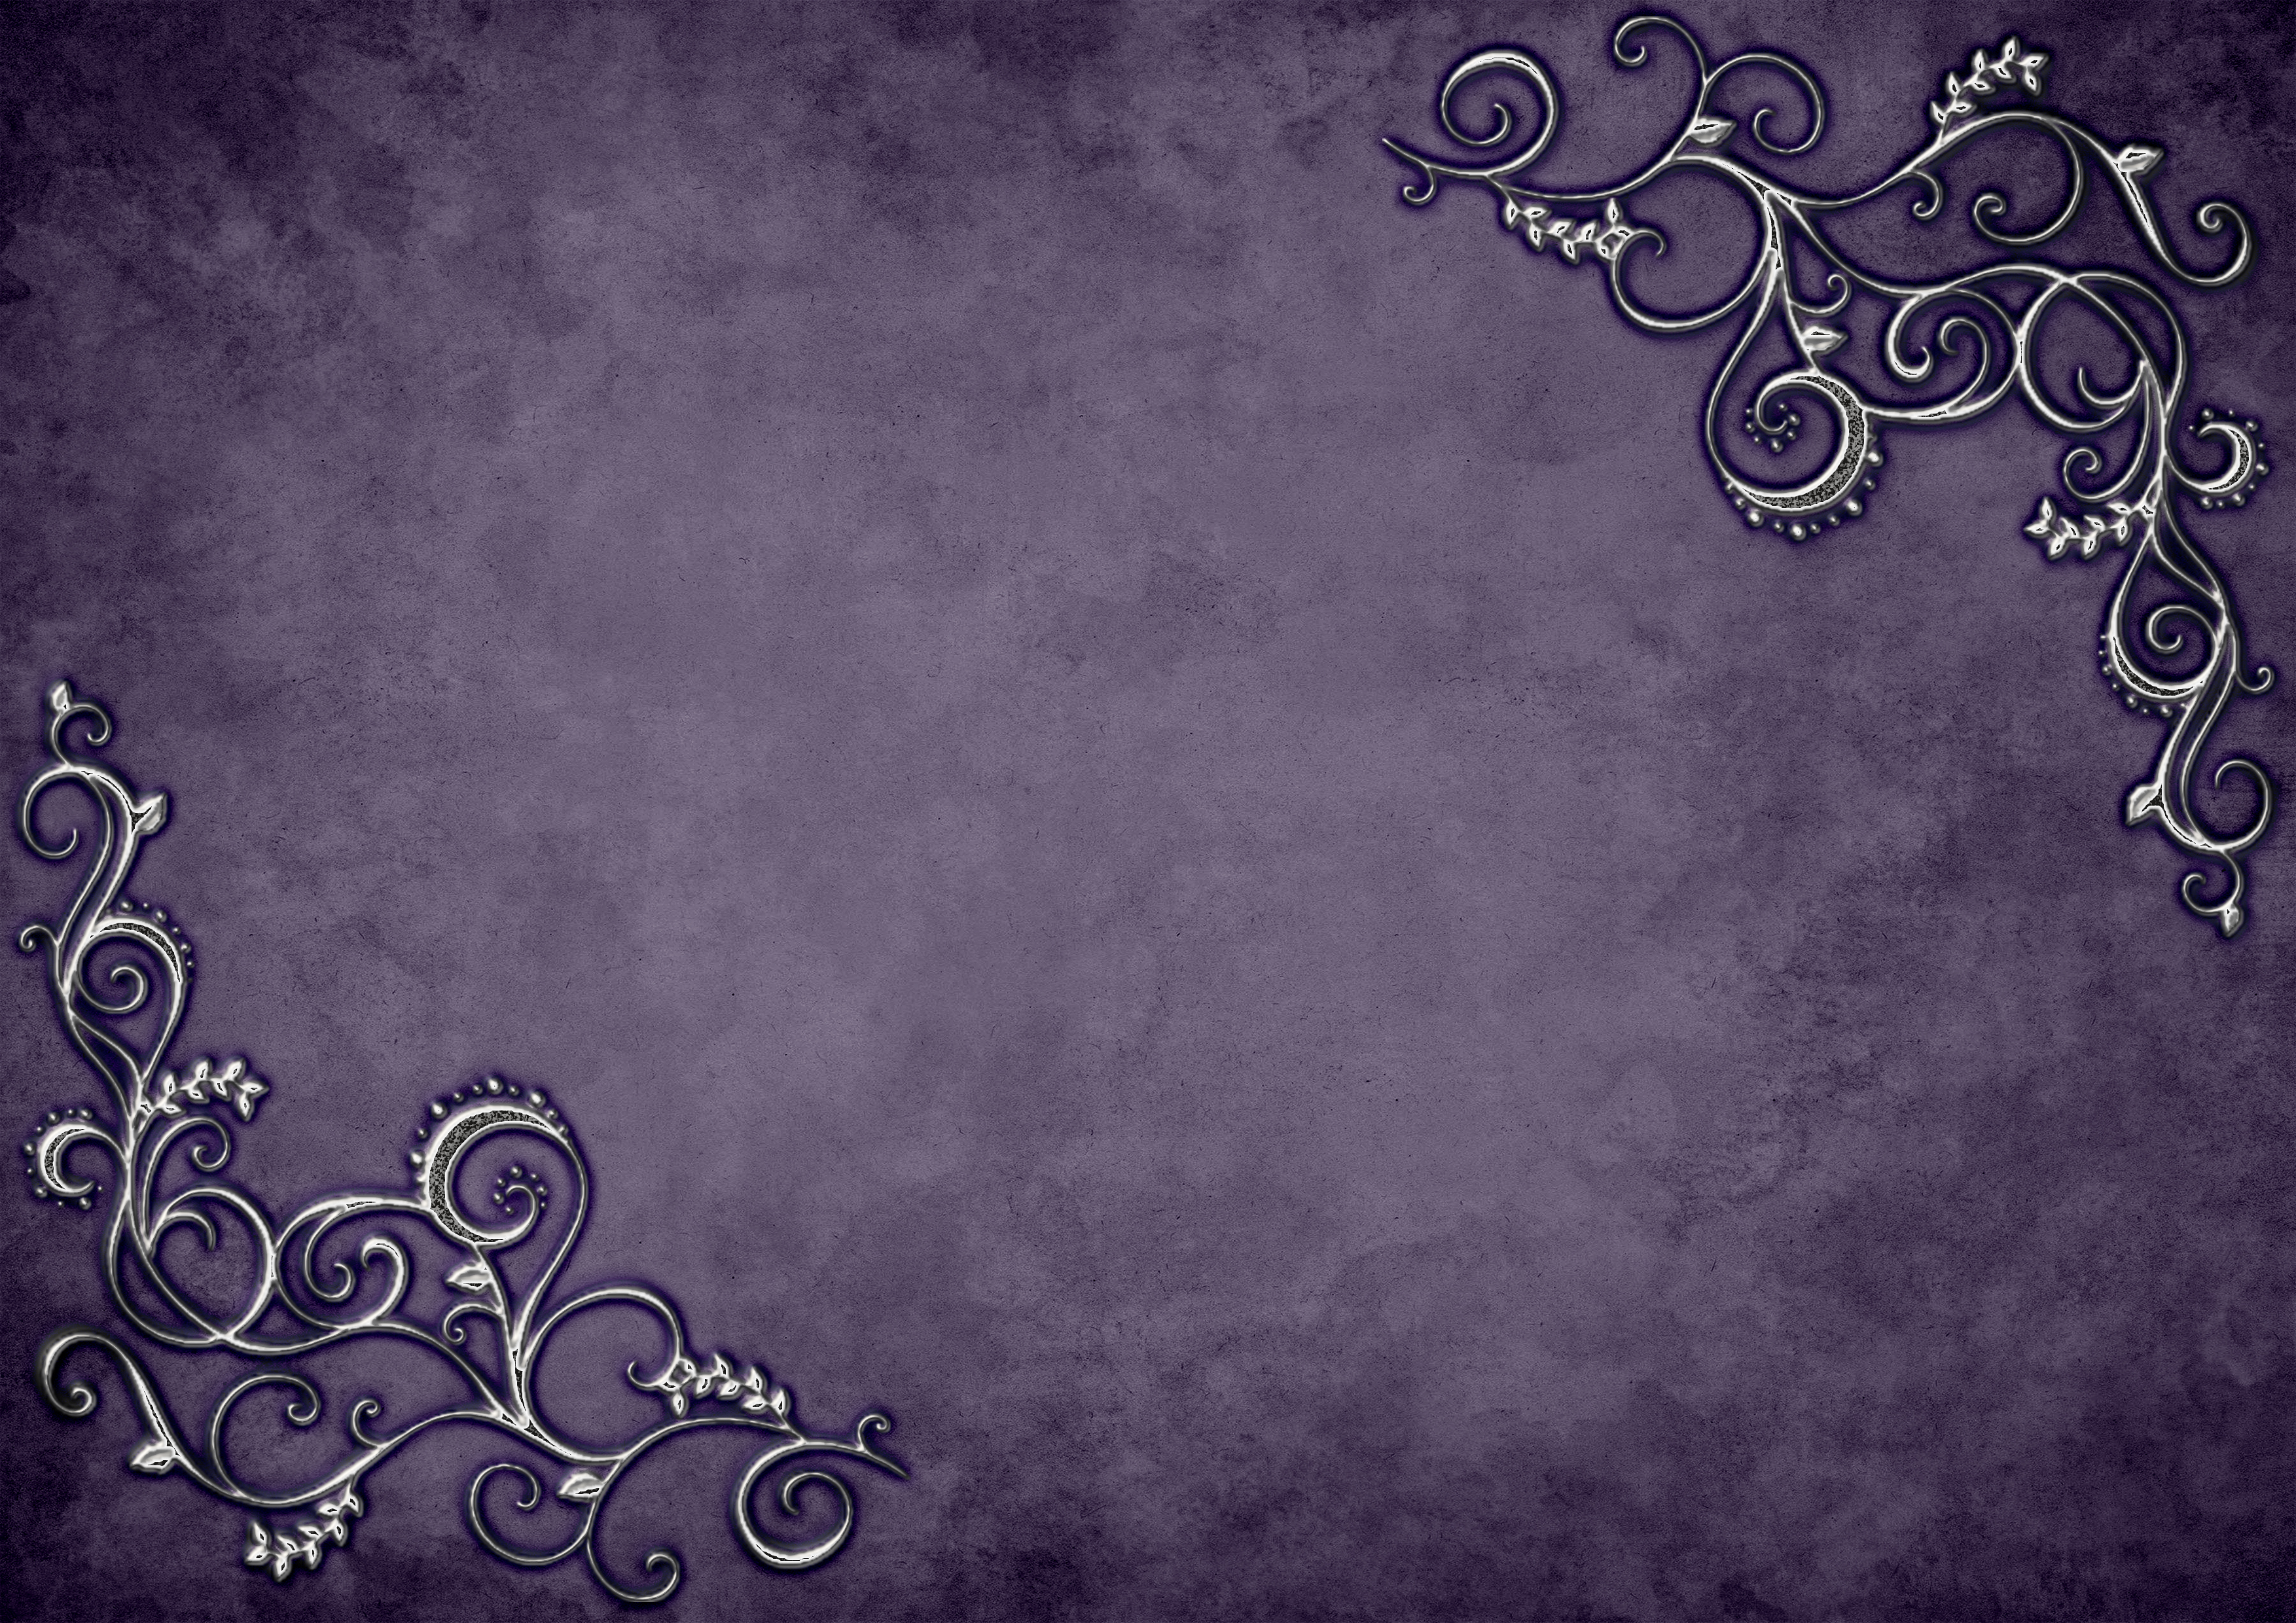
ornament, vintage, pattern, paper, frame, background, precious, decorative, greeting card, decorated, congratulations, text space, template, wedding, birthday, festive, antique, hearty, purple, text, violet, font, computer wallpaper, darkness, wallpaper, graphics, sky, visual arts